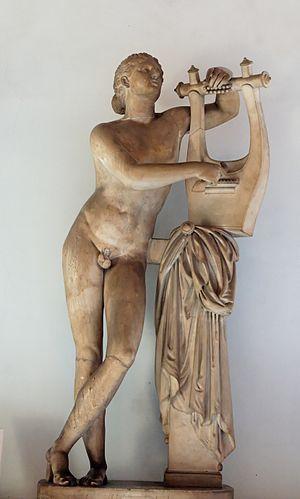
Statue de Pothos restauré en Apollon citharède. Copie romaine d'un original grec. Italiano: Statua di Pothos restaurato come Apollo Kitharoidos. Copia romana da un originale greco.